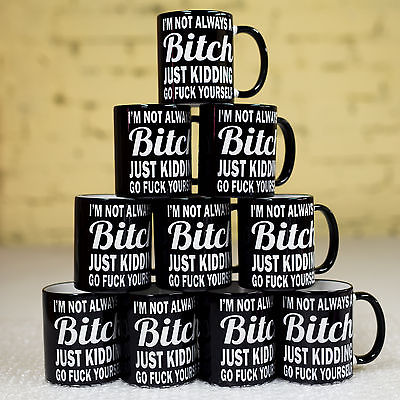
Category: mug